Justin Marshall

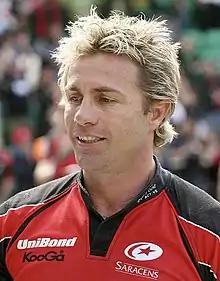

Justin Warren Marshall (born 5 August 1973) is a New Zealand former rugby union player. He played 81 games for the New Zealand All Blacks between 1995 and 2005.